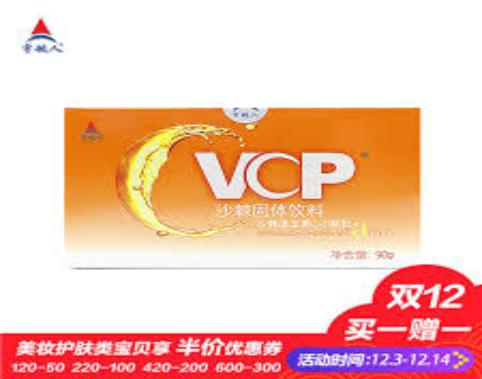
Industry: Necessities